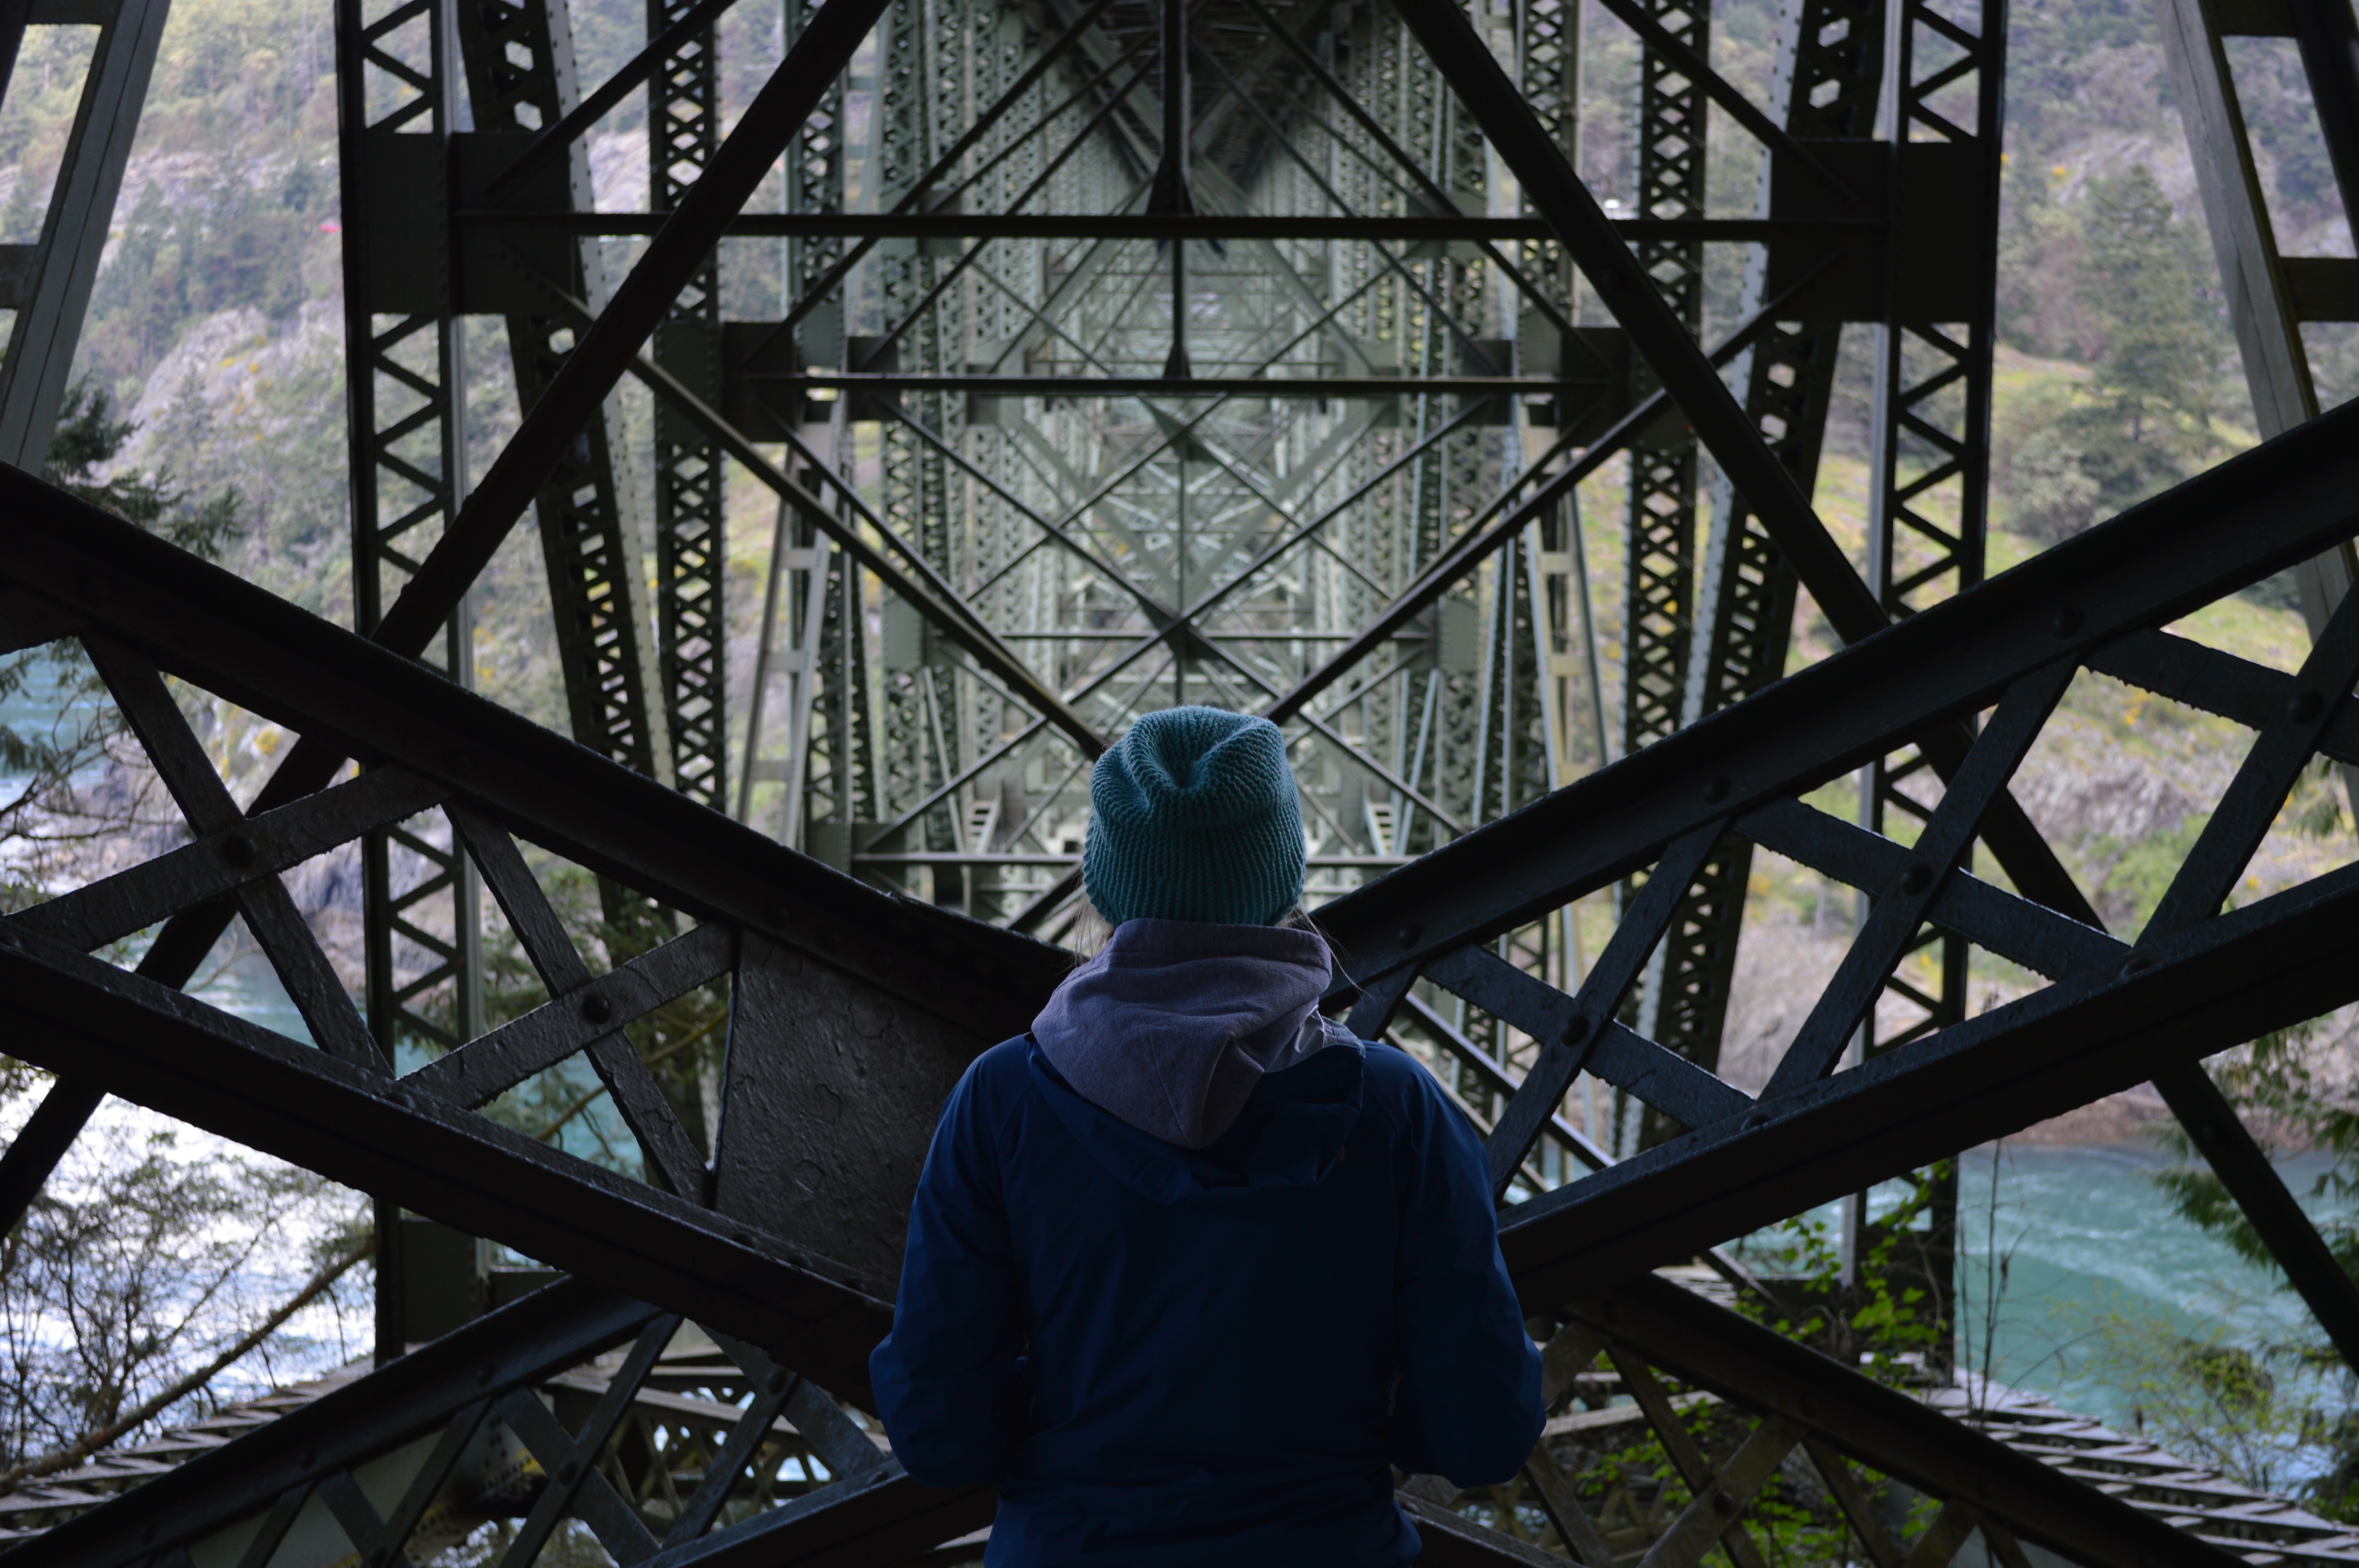
person, structure, woman, bridge, window, steel, construction, spring, metal, blue, engineering, metalwork, steel construction, steelwork, structural steel